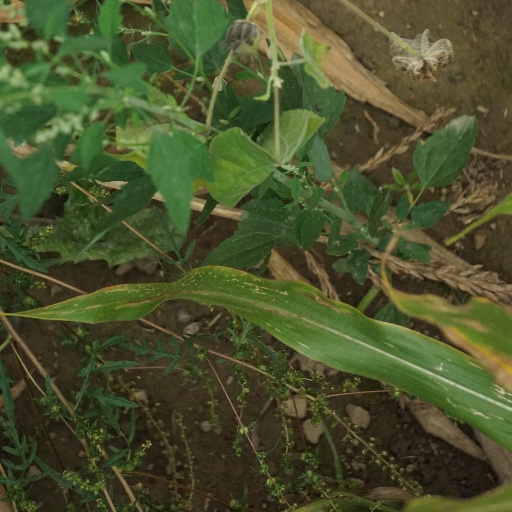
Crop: maize; corn